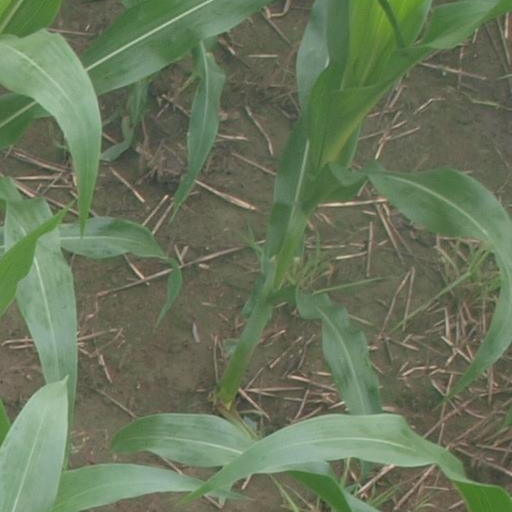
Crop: maize; corn